2022 Cuban Family Code referendum

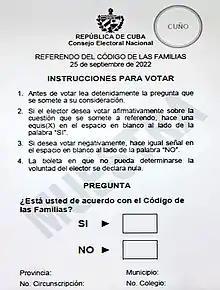
Ballot form which was used in the referendum

On 15 September 2021, the Cuban government published a draft of the new Family Code, which would legalize same-sex marriage. Article 61 of the draft code states that marriage is "the consensual union between two people" without reference to the sex of the parties. Likewise, parents are no longer defined by their sex; Articles 30 and 31 provide for same-sex adoption and explicitly grant the right of paternity to couples using assisted reproductive technology. The new code was well received by LGBT rights associations, although they remained cautious about the success of the changes. On 30 December 2021, a special commission was created to organize the referendum, headed by the diplomat Antonio Machín.